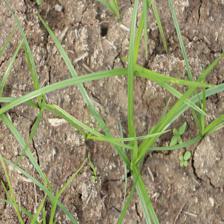
Label: Grass